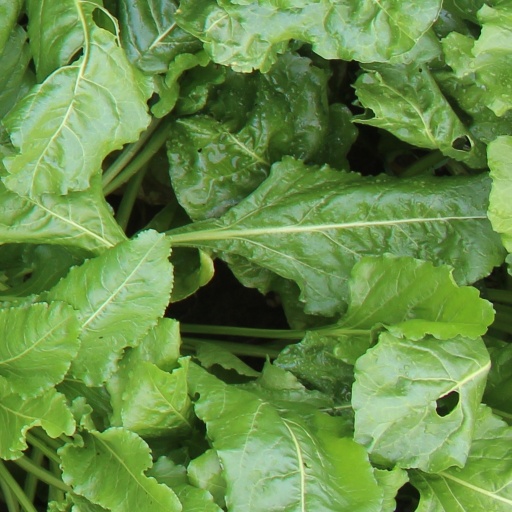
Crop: sugar beet